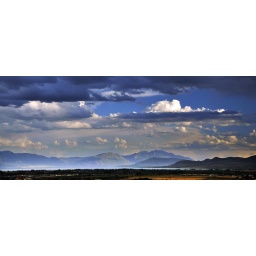
looking south from frontage road near geneva rock